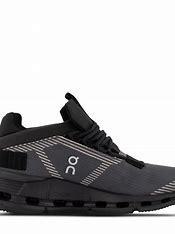
Brand: ON
Model: Cloudnova